Hackham, South Australia

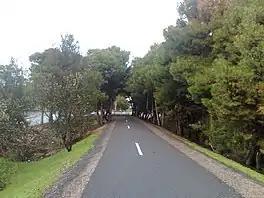
The Coast to Vines rail trail

The Coast to Vines rail trail passes through the suburb. Heading north the trail finishes at Marino and heading south the trail finishes at Willunga.